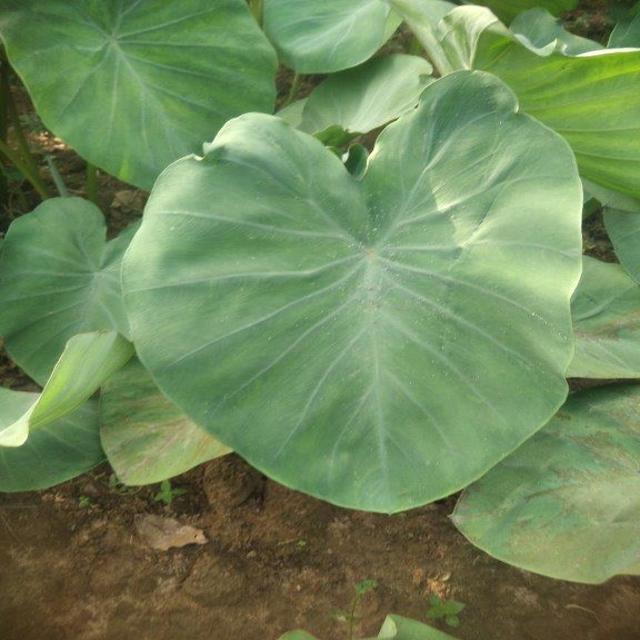
Label: Healthy